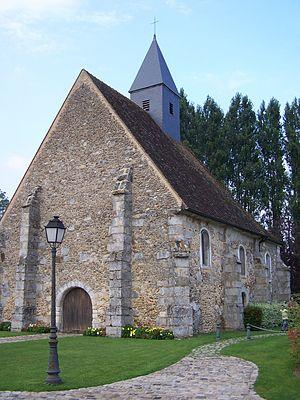
Église de Boissets (Yvelines, France)
Cet article recense les monuments historiques du nord des Yvelines, en France.